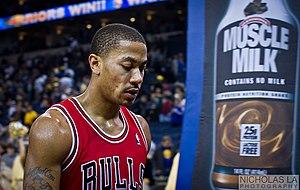
La NBA All-Rookie Team est une distinction annuelle remise par la NBA depuis la saison 1962-1963 aux meilleurs rookies de la saison régulière. Une seule équipe était nommée jusqu'en 1987-1988; depuis la saison 1988-1989, deux équipes sont désignées, la NBA All-Rookie First Team et la NBA All-Rookie Second Team. Les votants sont les entraîneurs des équipes NBA; ils ne peuvent pas voter pour les joueurs de leur propre équipe. Les joueurs reçoivent deux points pour chaque vote dans la First Team et un point pour chaque vote dans la Second Team. Les cinq joueurs ayant cumulé le plus de points composent alors la First Team, les cinq suivants composant alors la Second Team. En cas d'égalité pour la cinquième position pour chacune des équipes, les équipes comptent alors six joueurs. Le dernier cas d'égalité remonte à 2009, entre Rudy Fernández et D. J. Augustin. Il n'y a pas de respect exigé quant au poste occupé. Par exemple, la First Team comptait quatre ailiers et un meneur en 2008.